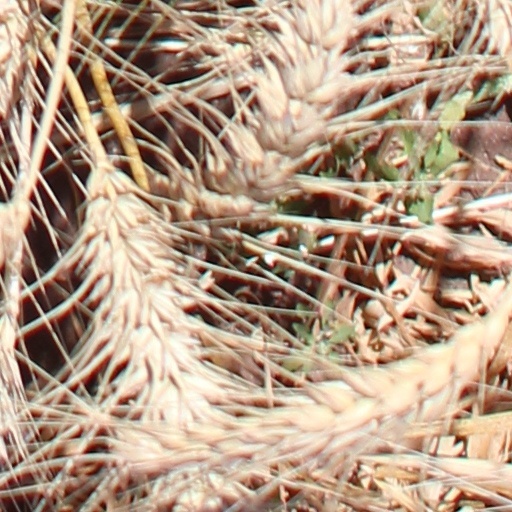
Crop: wheat